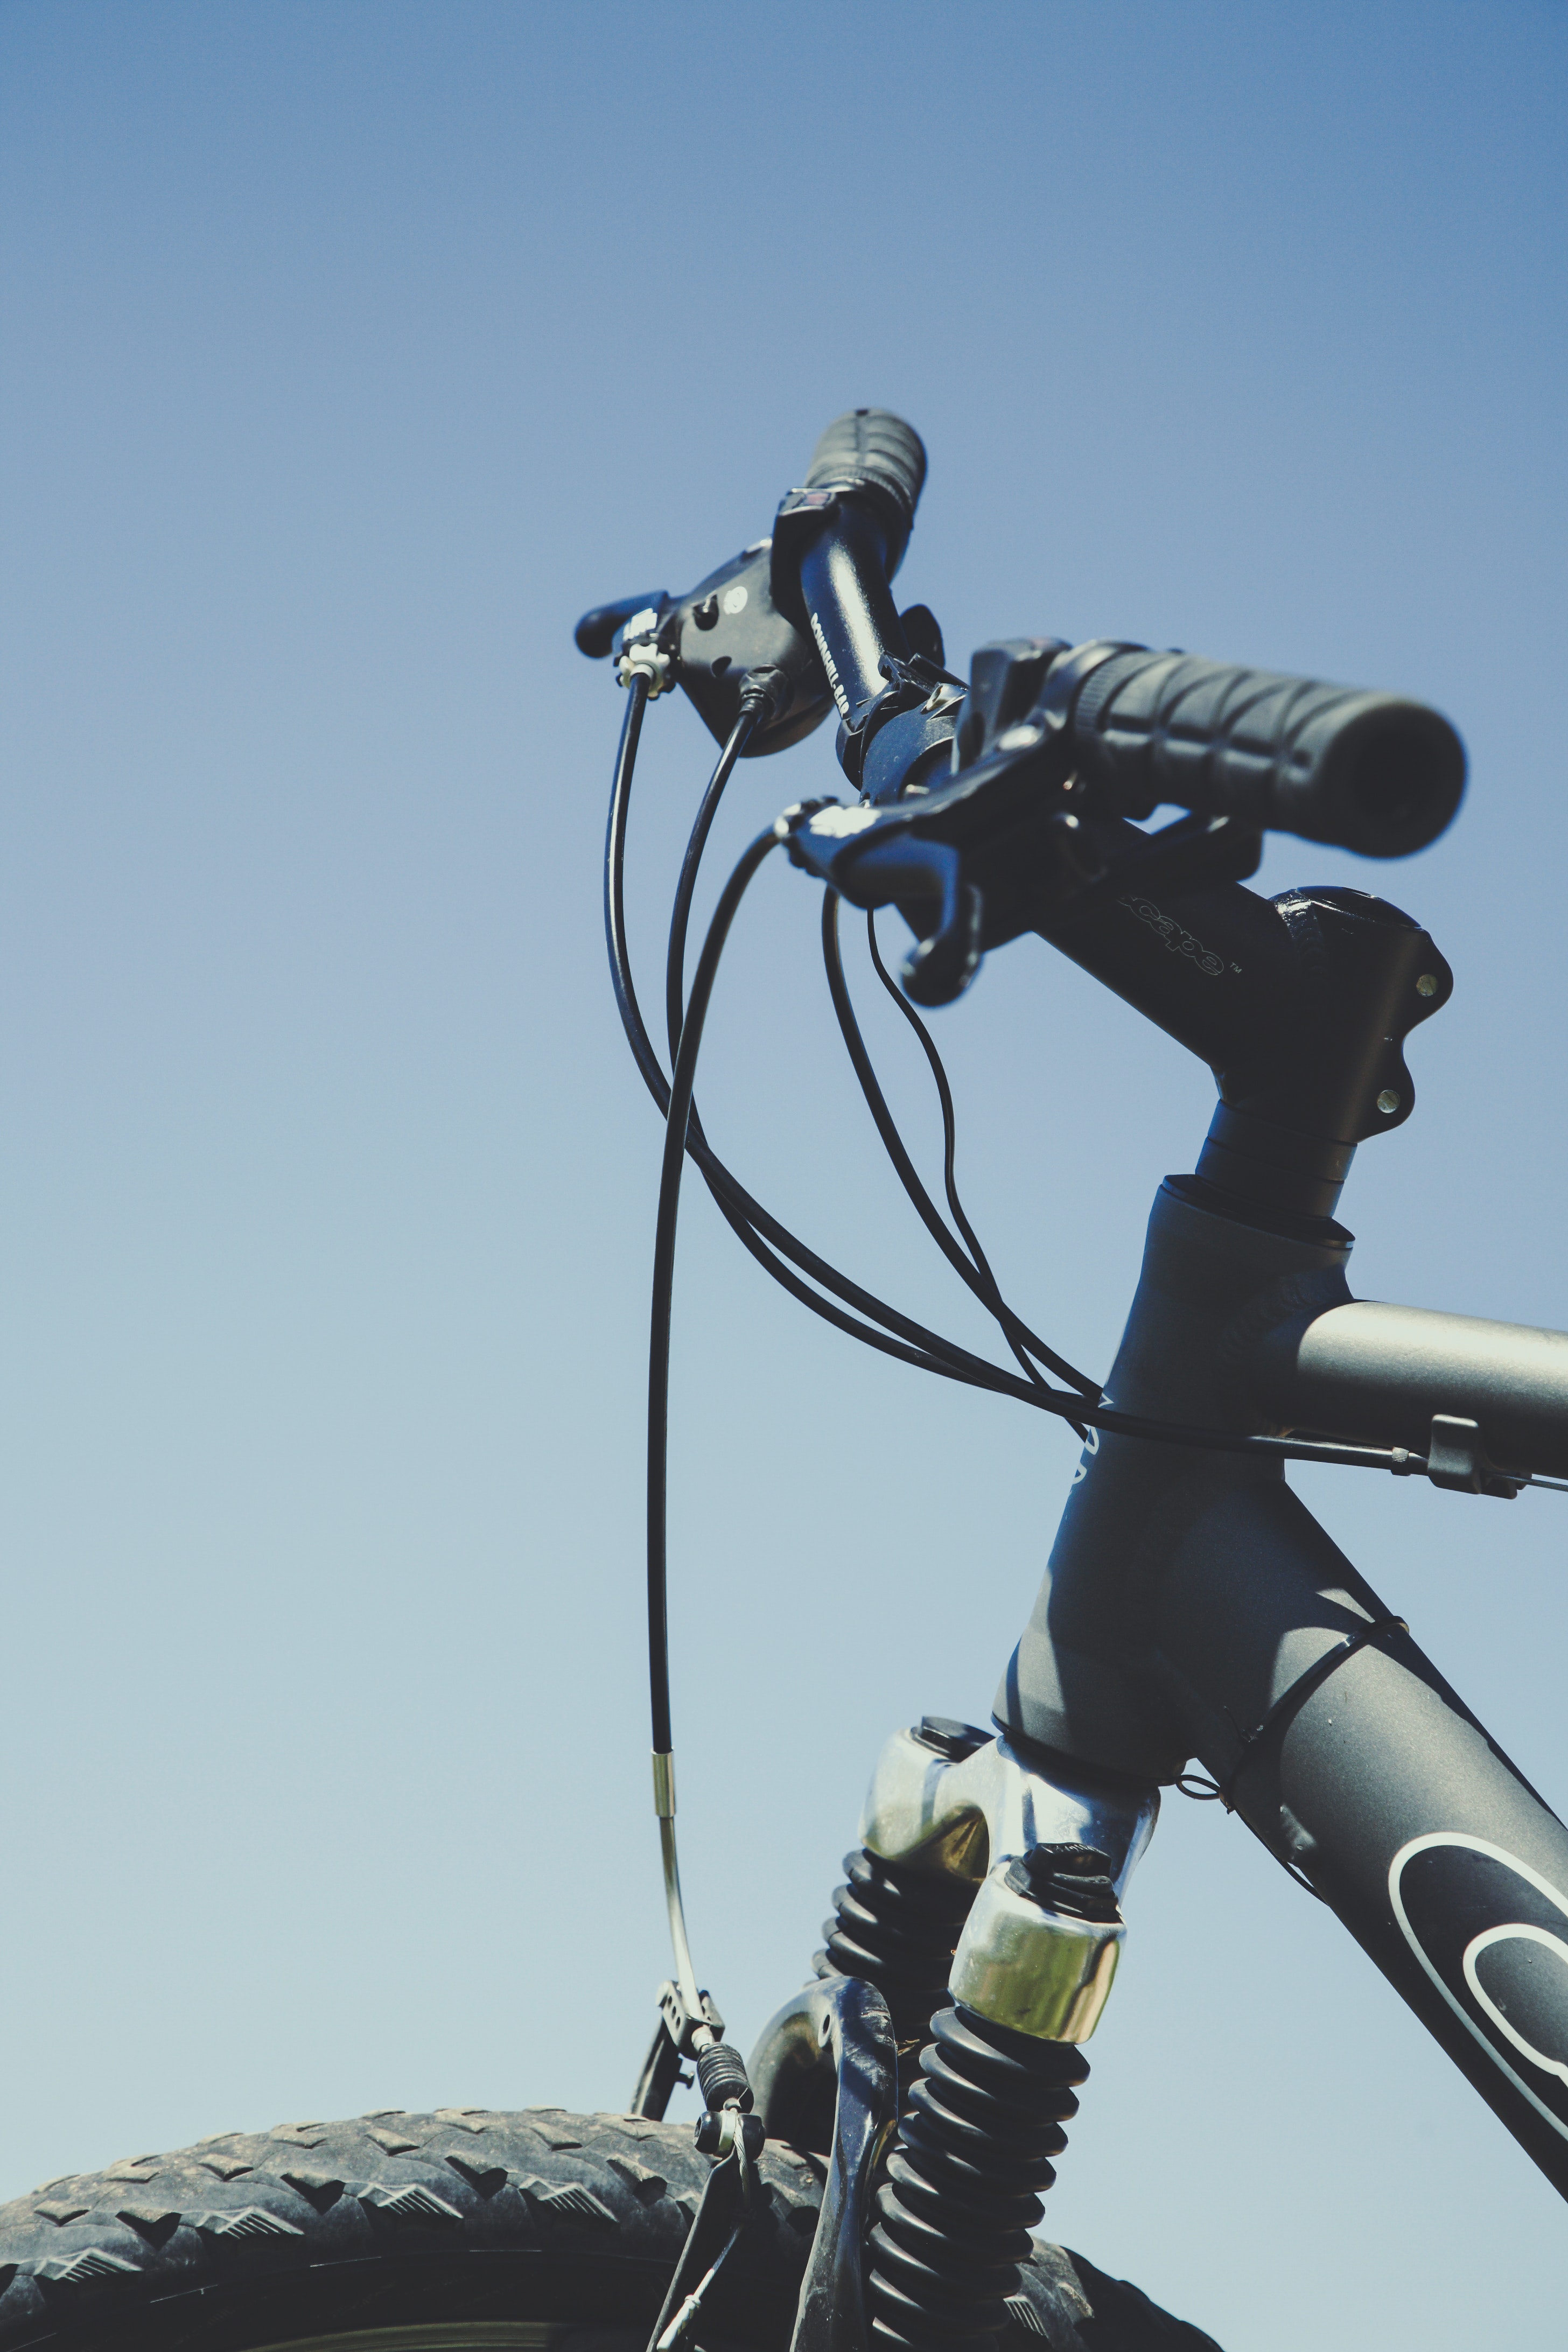
bicycle, bicycle part, mountain bike, vehicle, bicycle wheel, sports equipment, bicycle handlebar, hybrid bicycle, cycling, bicycle accessory, bicycle fork, wire, metal